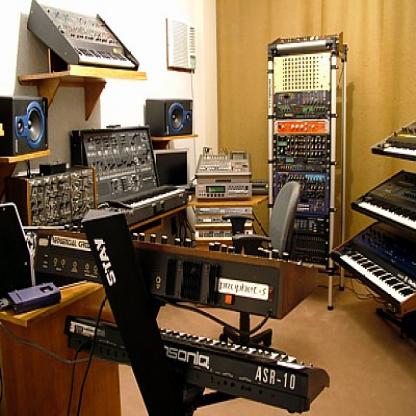
Scene: Indoor